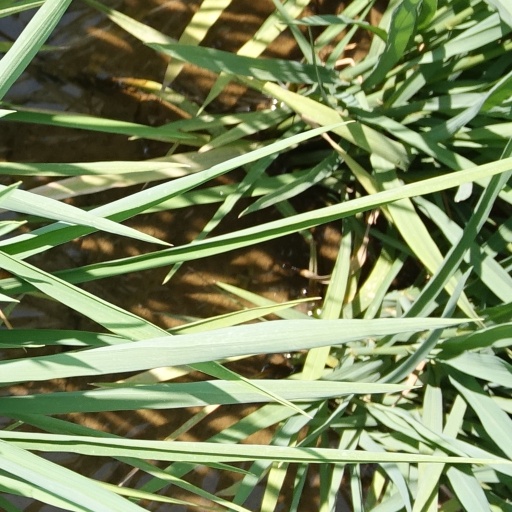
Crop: rice